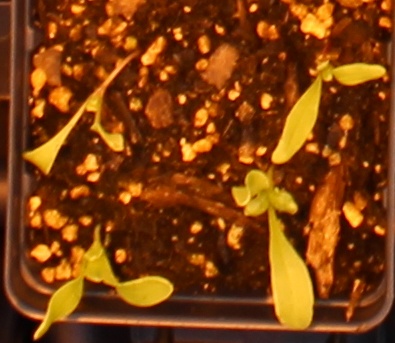
Label: Sugar beet